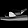
Label: Sandal